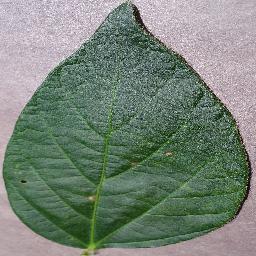
Label: Soybean___healthy